Hildesheim–Brunswick railway

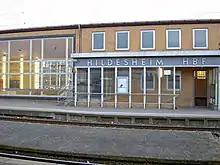
Hildesheim Hauptbahnhof. All stations on this line have practical and economical architecture

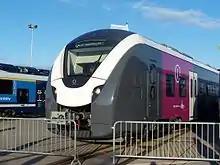
ENNO multiple unit at InnoTrans 2014 in Berlin

The section between Hildesheim and Groß Gleidingen was completely closed for renovation between June 20 and 12 September 2002.